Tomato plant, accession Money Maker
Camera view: horizontal (90 deg, fisheye); turntable rotation: 300 degrees
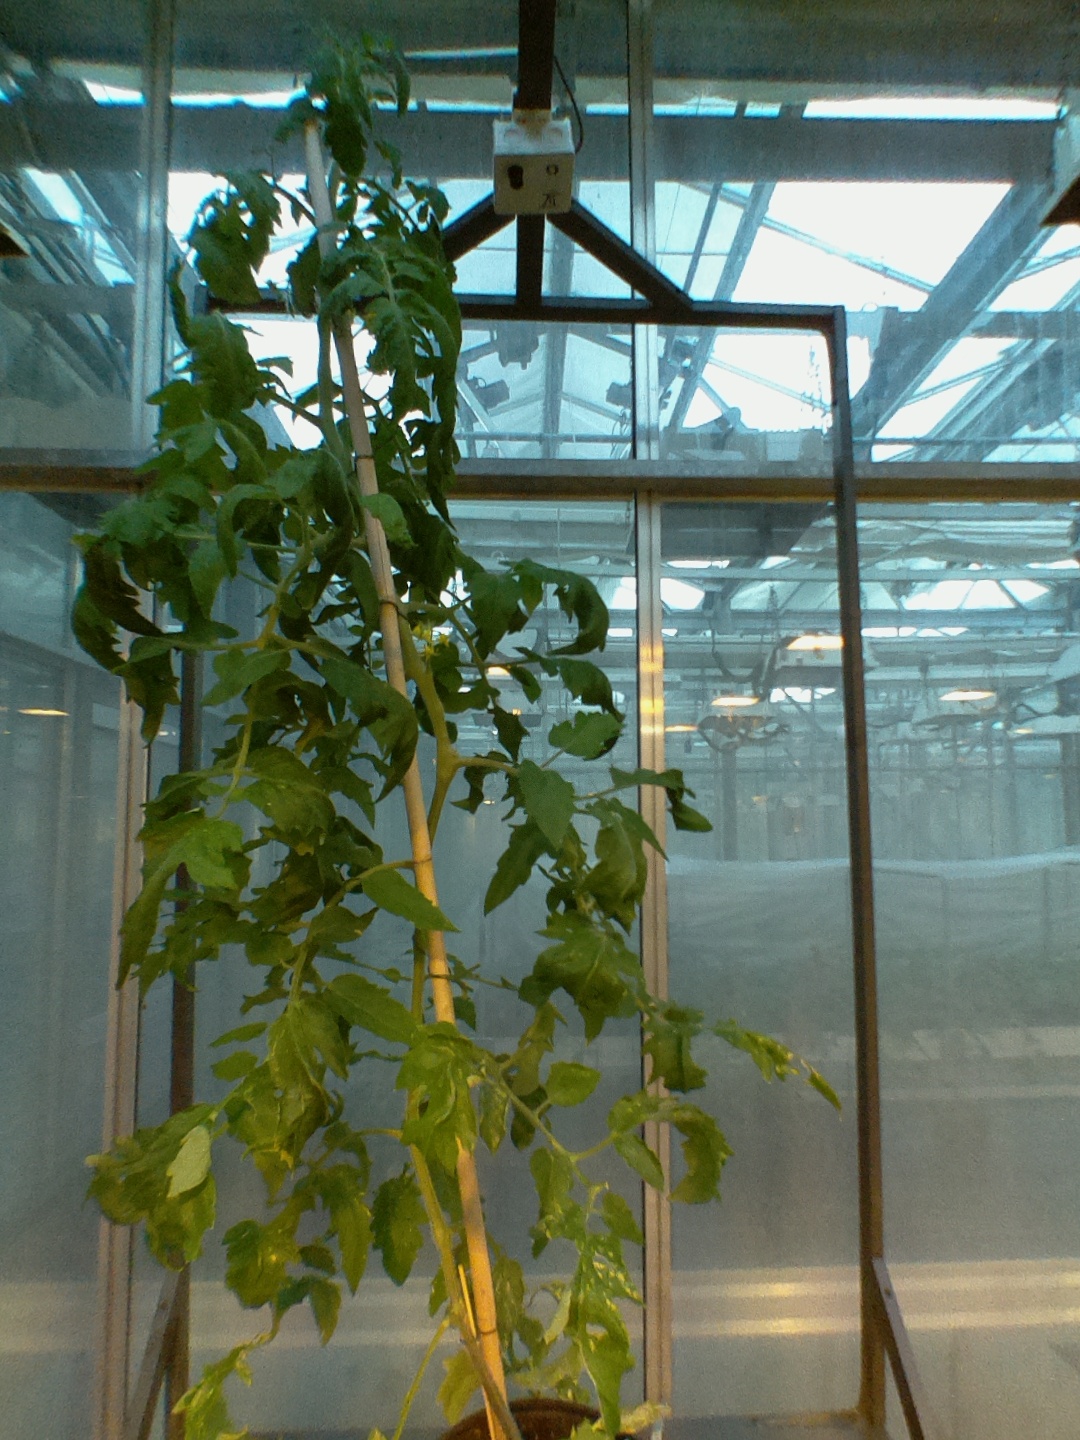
BBCH growth stage 68: Full flowering, 80%-90% of flowers open, more petals falling